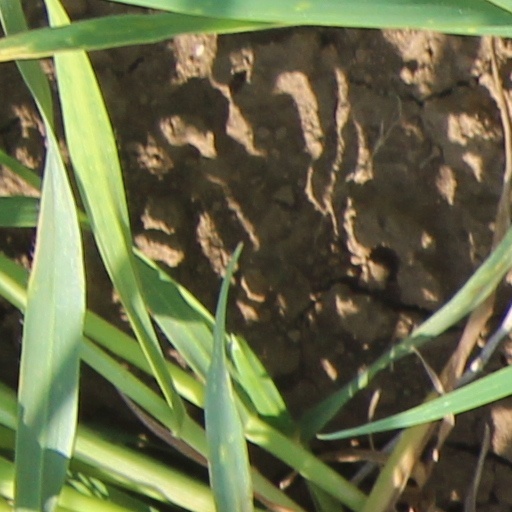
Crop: wheat